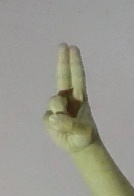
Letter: taa